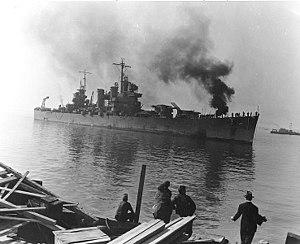
La classe Brooklyn est une classe de neuf croiseurs légers, la dernière mise en service dans l'United States Navy avant la Seconde Guerre mondiale. Armés de cinq tourelles triples de 152 mm, ces croiseurs, à leur mise en service, délivraient la plus lourde bordée des croiseurs de l'US Navy. Ils ont été livrés entre le début de la Guerre sino-japonaise et la campagne de Pologne. Ils ont participé à de nombreuses opérations navales dans le Pacifique mais aussi sur les côtes marocaines et en Méditerranée. Plusieurs d'entre eux y ont été endommagés, parfois gravement, mais un seul y a été détruit au combat. Ils ont été désarmés après la fin de la guerre et six d'entre eux ont été transférés à des marines sud-américaines dans lesquelles ils ont été opérationnels pendant plusieurs décennies. L'ancien Phoenix devenu le General Belgrano argentin a été torpillé et coulé pendant la guerre des Malouines, le 2 mai 1982, par un sous-marin nucléaire d'attaque britannique.
Chester William Nimitz, Sr. a été le troisième et le plus jeune amiral de la Flotte de la Marine des États-Unis, durant la Seconde Guerre mondiale. Il a été nommé Commandant-en-chef de la Flotte du Pacifique en décembre 1941 et Commandant-en-chef interarmées des Zones de l'Océan Pacifique en avril 1942, commandements qu'il a exercés jusqu'en décembre 1945. Il a fini sa carrière comme premier Chef des Opérations navales de l'après-guerre.
Le Kinugasa a été la seconde unité de la deuxième classe de croiseurs construits pour la Marine impériale japonaise, après le traité de Washington de 1922. Armé de six canons de 200 mm, déplaçant un peu moins de 10 000 tonnes, il a été modernisé à la fin des années 1930. Au début de la guerre du Pacifique, il a pris une part active, au sein de la 6ᵉ Division de Croiseurs, aux opérations navales, en particulier devant Guadalcanal. Il a été coulé le 14 novembre 1942, par l'aviation américaine en revenant d'avoir bombardé le terrain d'aviation Henderson.
La dénomination de croiseur lourd est communément employée à partir de 1930 et jusqu'à la fin de la Seconde Guerre mondiale pour désigner un croiseur, c'est-à-dire un navire principalement armé de canons, d'un déplacement supérieur à 1 850 tonnes, et inférieur à 10 000 tonnes conformément au traité de Washington et dont l'artillerie principale avait un calibre supérieur à 155 mm, et au plus égal à 203 mm, conformément au traité naval de Londres. Si la distinction entre croiseur lourd et croiseur léger a ainsi été claire pendant quelques années, l'apparition, après 1935, des « grands croiseurs légers », déplaçant 10 000 tonnes, et armés de dix à quinze canons de 152 ou 155 mm, tirant jusqu'à 8 à 10 coups par minute, avec des blindages de ceinture de plus de 100 mm, a sérieusement contribué à brouiller les catégories.